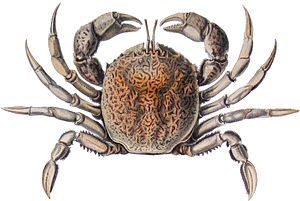
Bellioidea
En krabbe af arten Bellia picta, der er en del af Bellioidea-familien
Bellioidea er en familie af krabber.